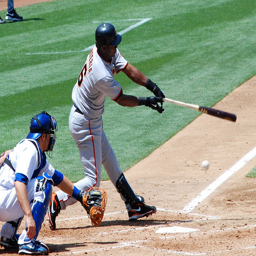
A group of men on a field playing baseball.
A batter that caught a small piece of the ball.
A batter misses the ball and the catcher is about to catch it.
people in uniform on the field playing baseball
Baseball player swinging at ball that is going toward catcher's glove